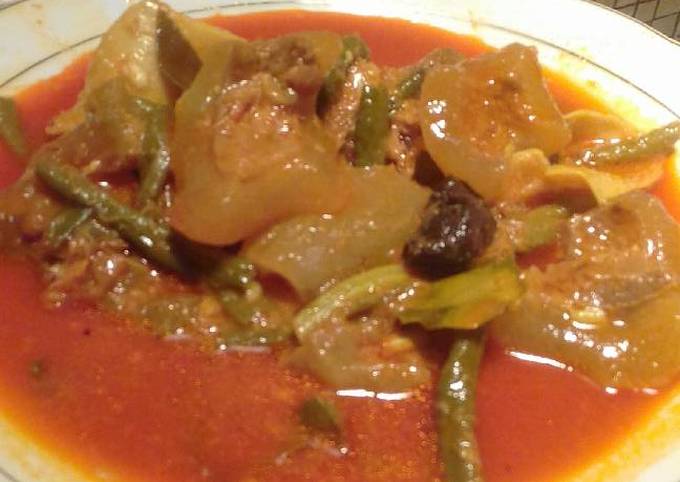
Label: gulai_tunjang